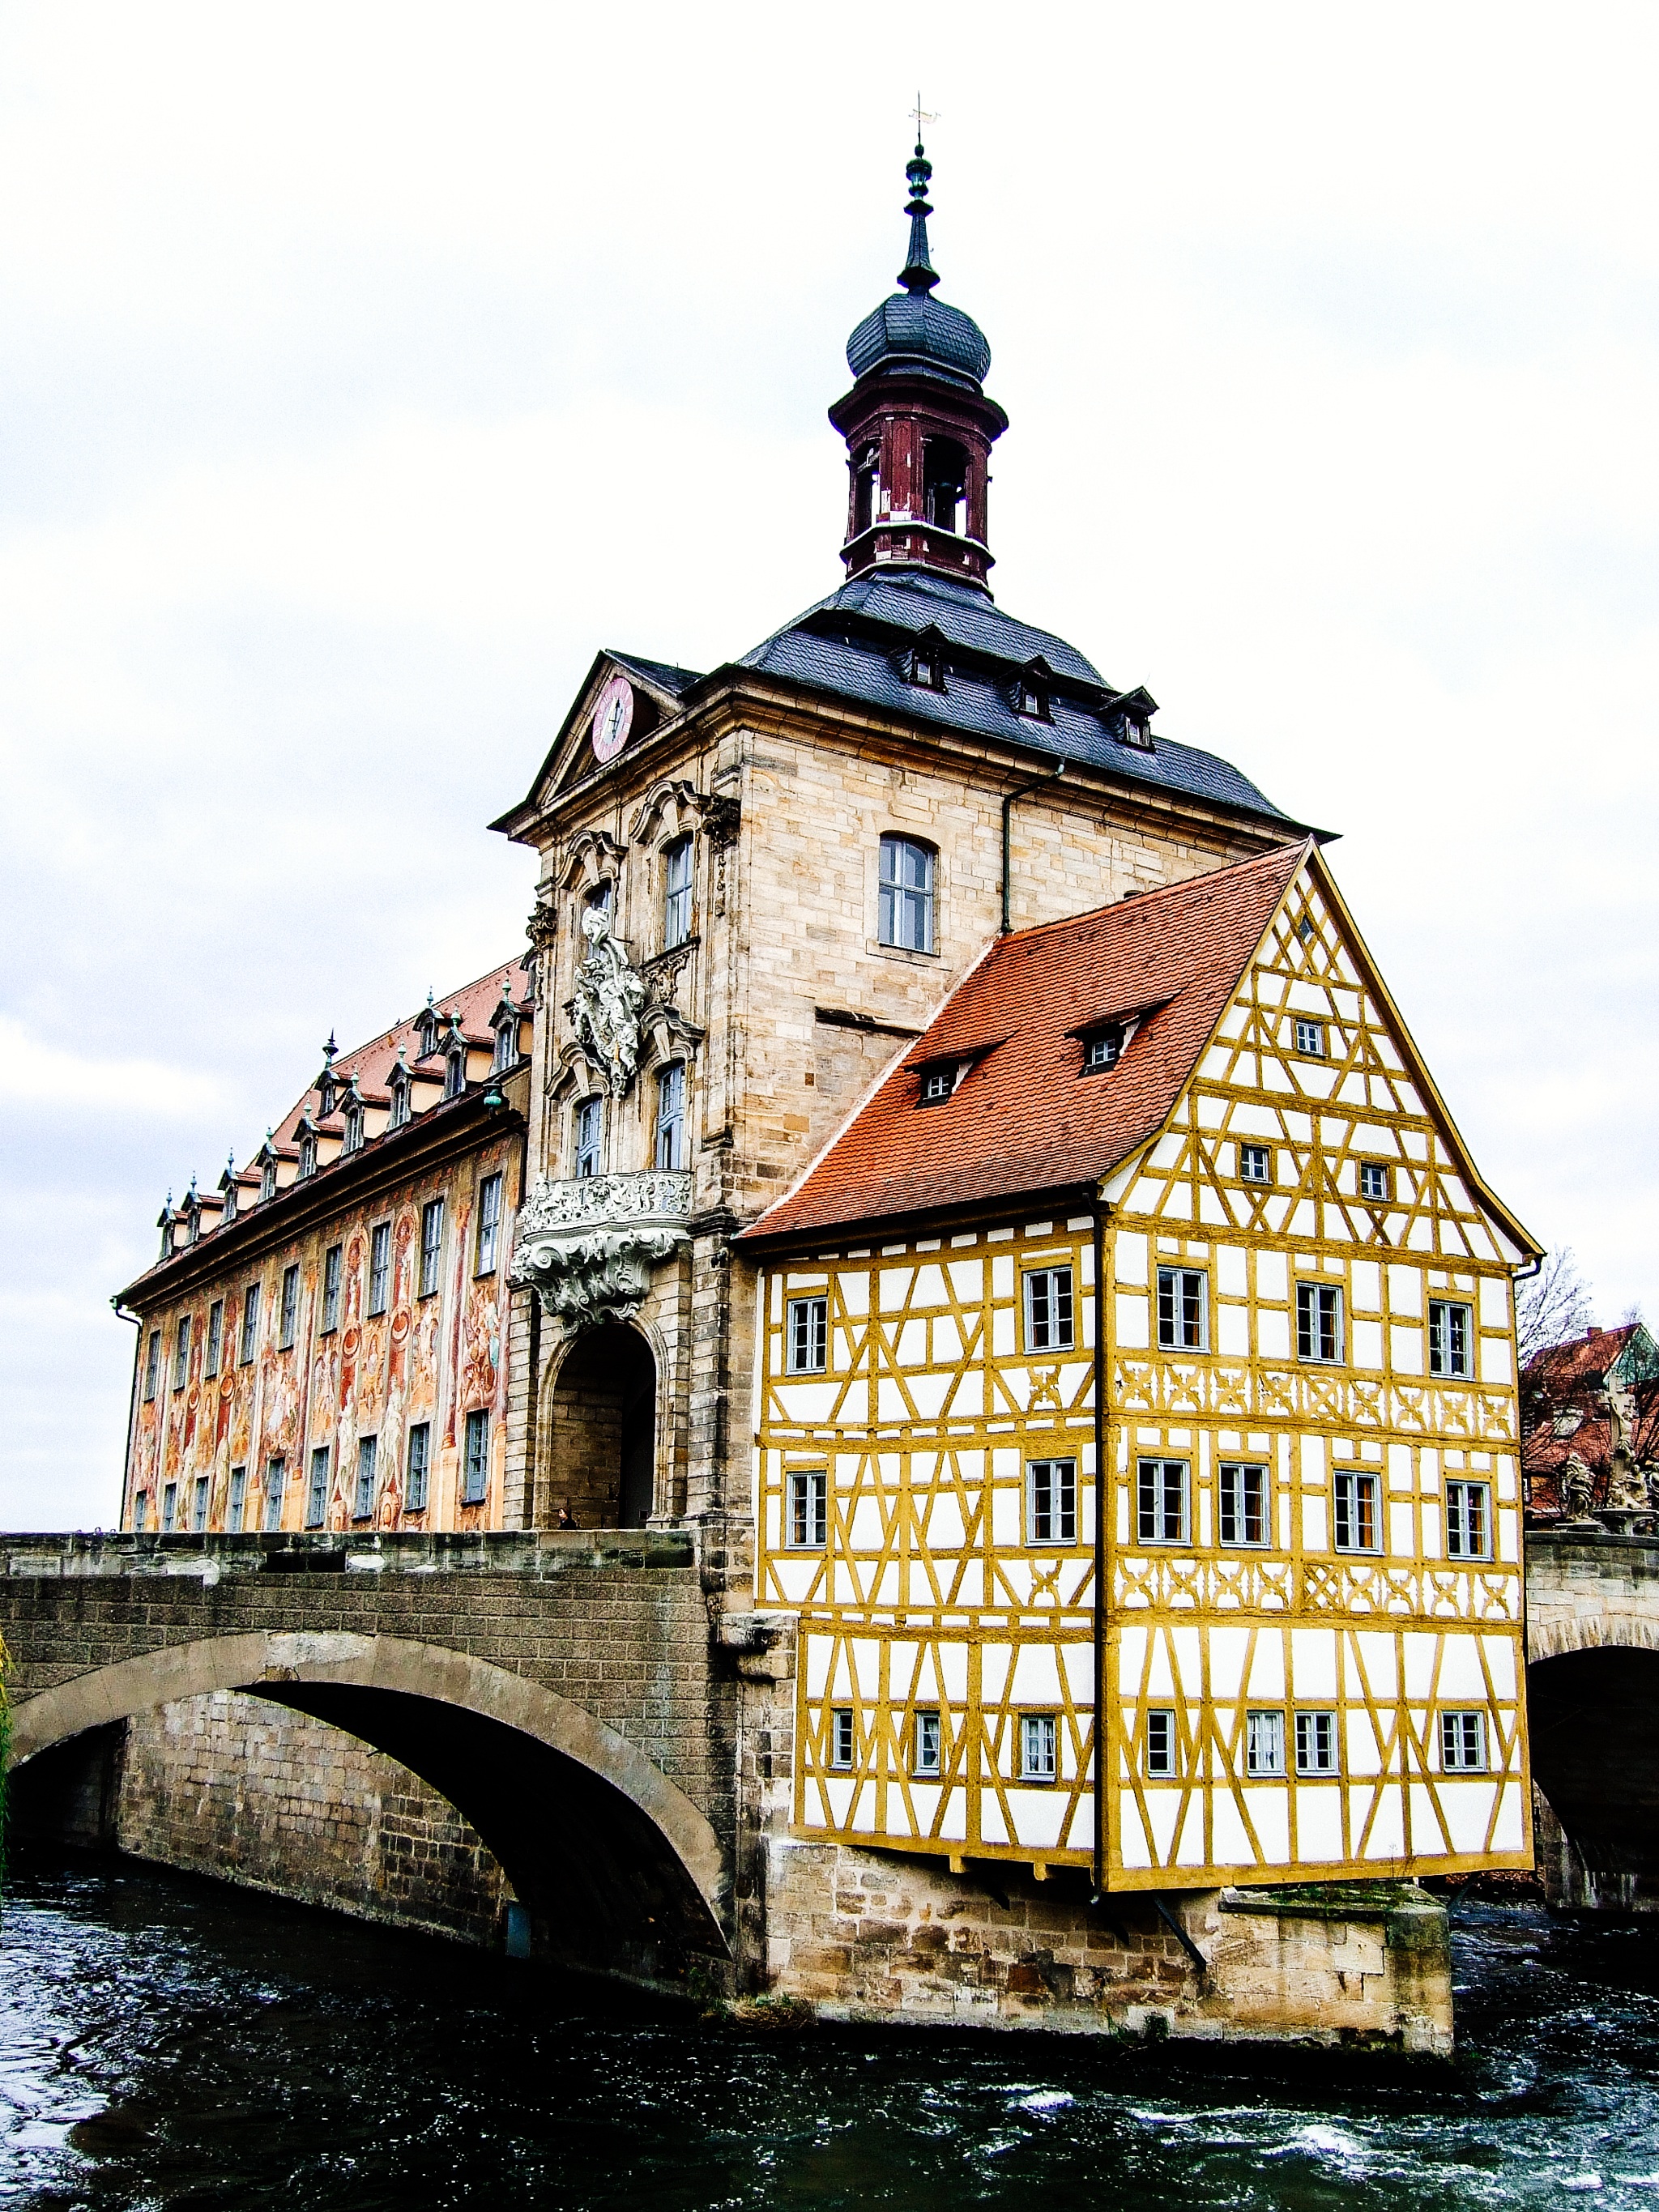
town, tower, landmark, waterway, place of worship, clock tower, bell tower, monastery